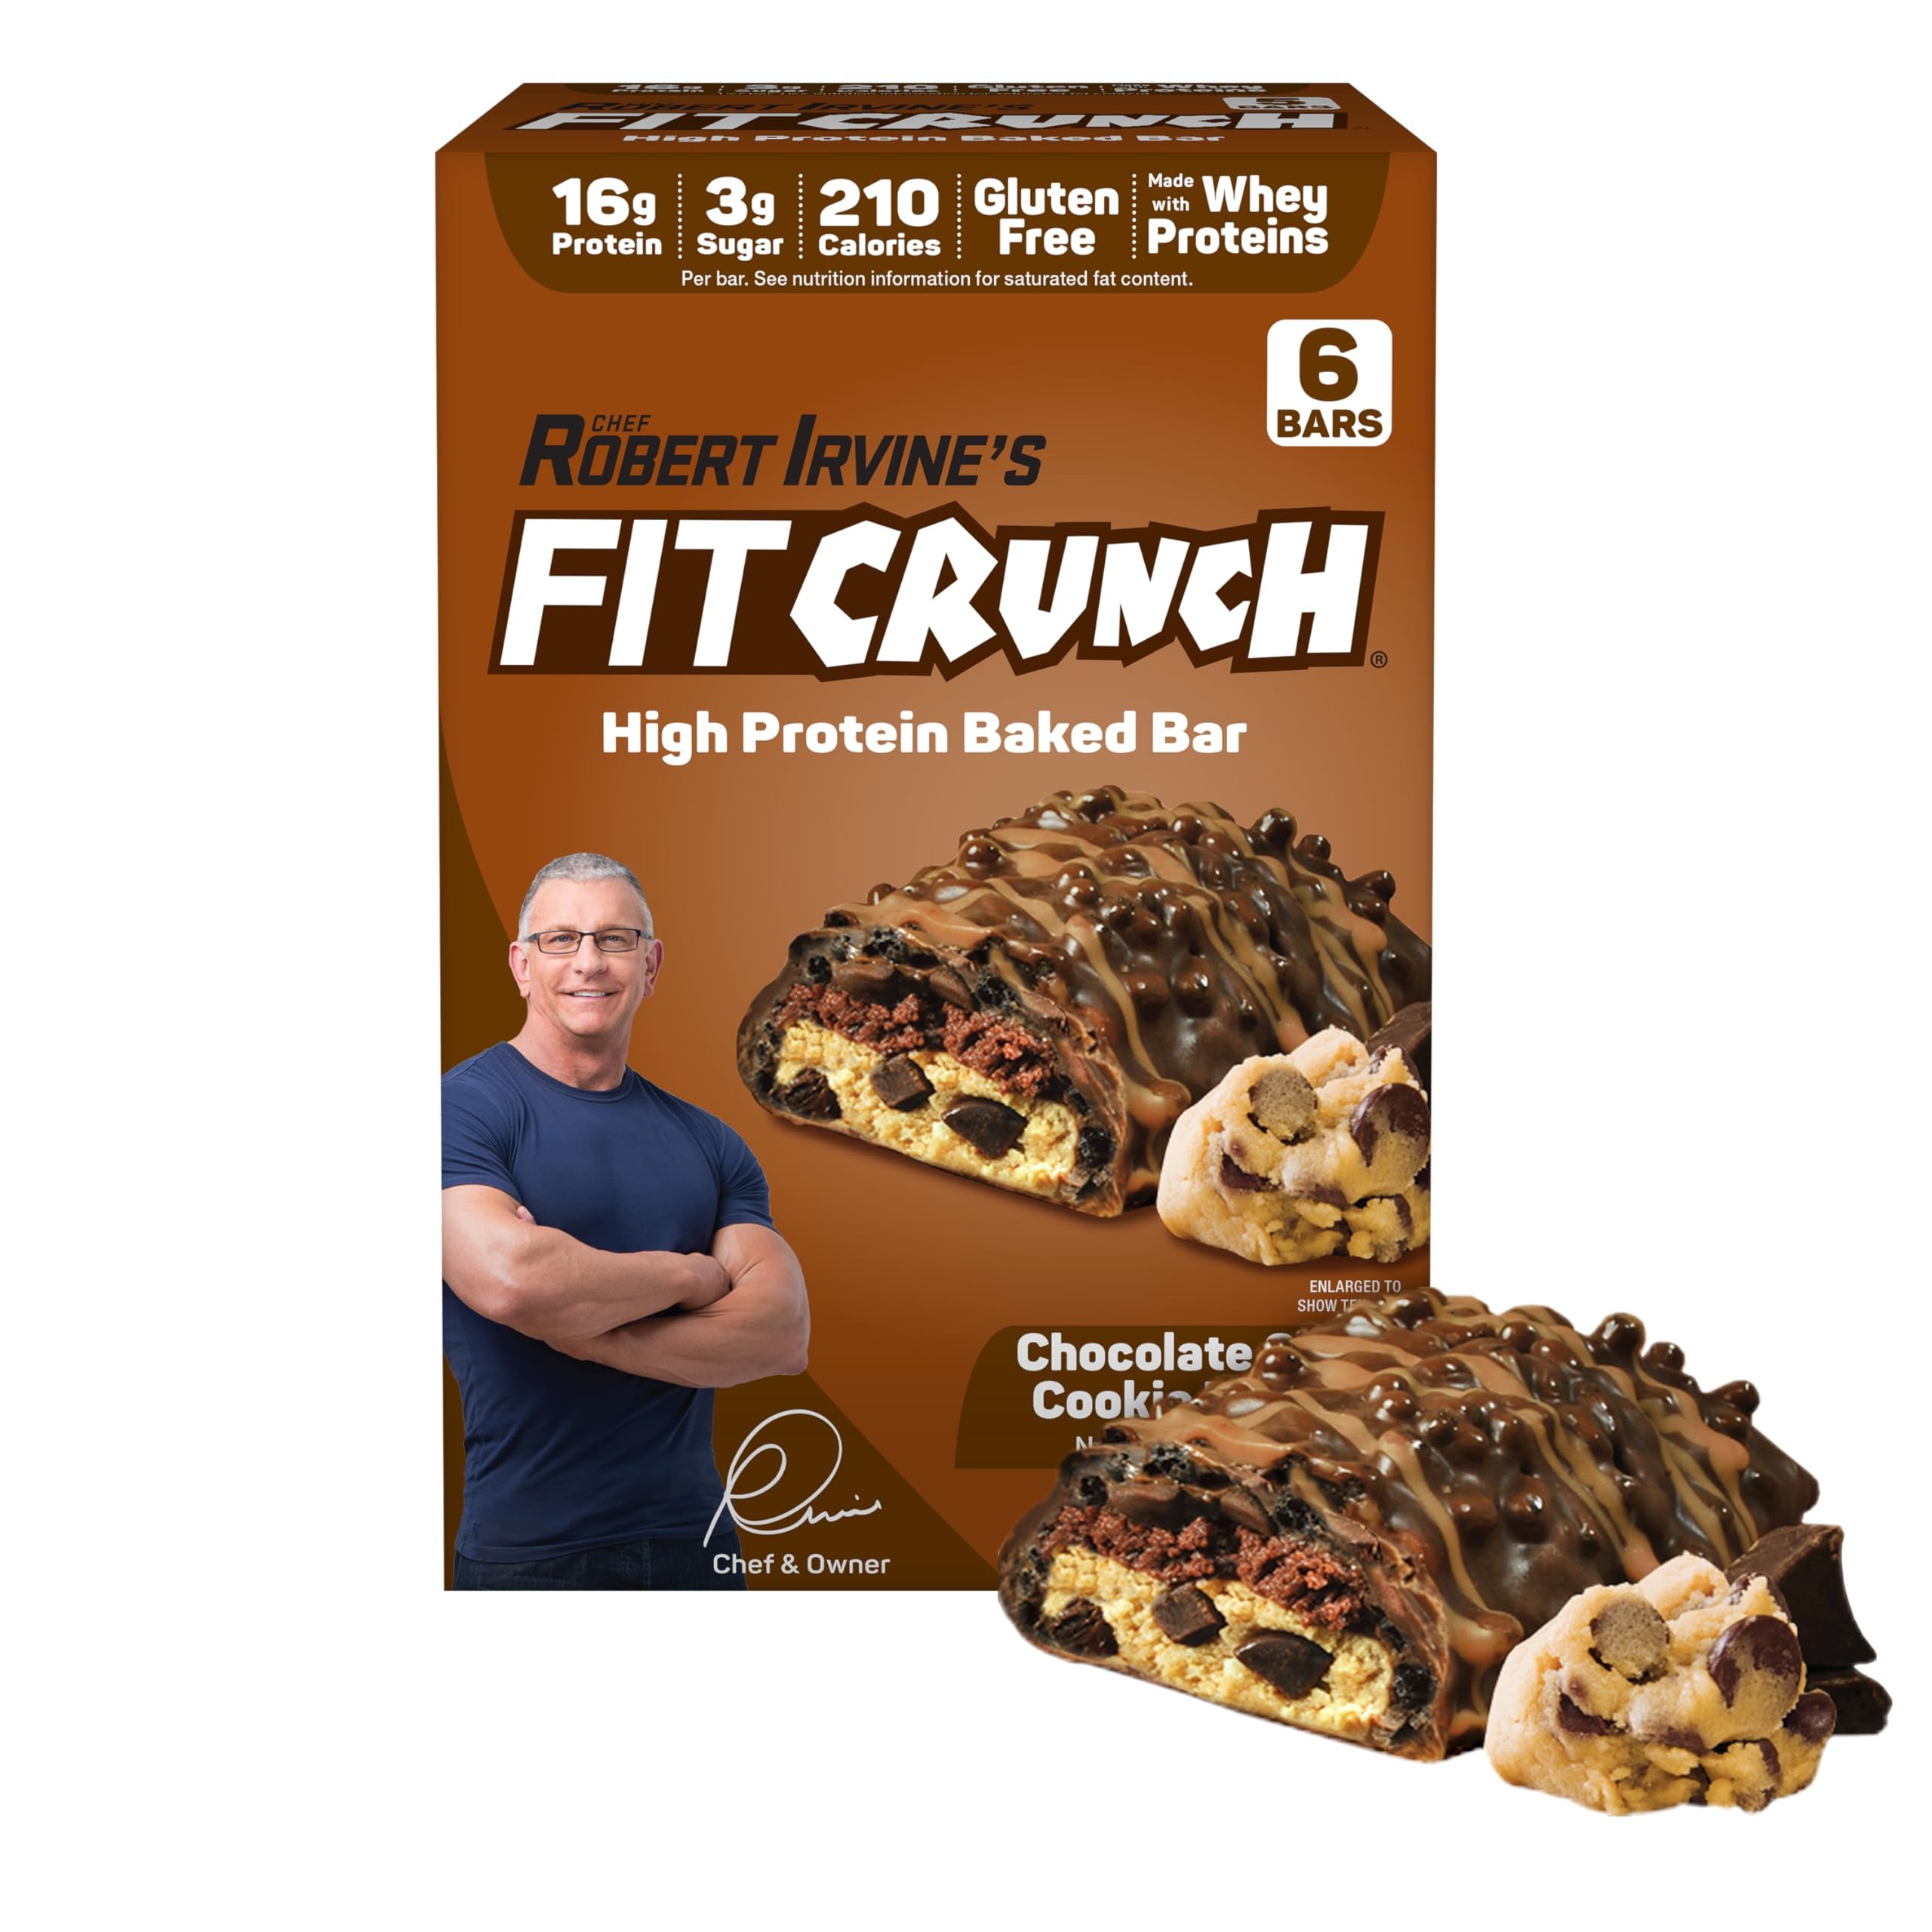
Item Name: FITCRUNCH Snack Size Protein Bars, World’s Only 6-Layer Baked Bar, Just 3g of Sugar & Soft Cake Core (6 Bars, Chocolate Chip Cookie Dough)
Bullet Point 1: 16g Protein
Bullet Point 2: Just 3g Sugar
Bullet Point 3: Gluten Free
Bullet Point 4: World’s Only 6-Layered Baked Bar
Product Description: The award-winning FITCRUNCH Baked Bar is arguably the best protein bar ever made. Created by co-founder and celebrity chef, Robert Irvine, to provide quality nutrition and an unmatched taste that you’d expect from a world-renown chef. FITCRUNCH makes getting your protein more enjoyable than ever before. Sold world-wide, enjoyed by athletes, fitness enthusiasts and families.
Value: 9.72
Unit: Ounce

Price: 12.99